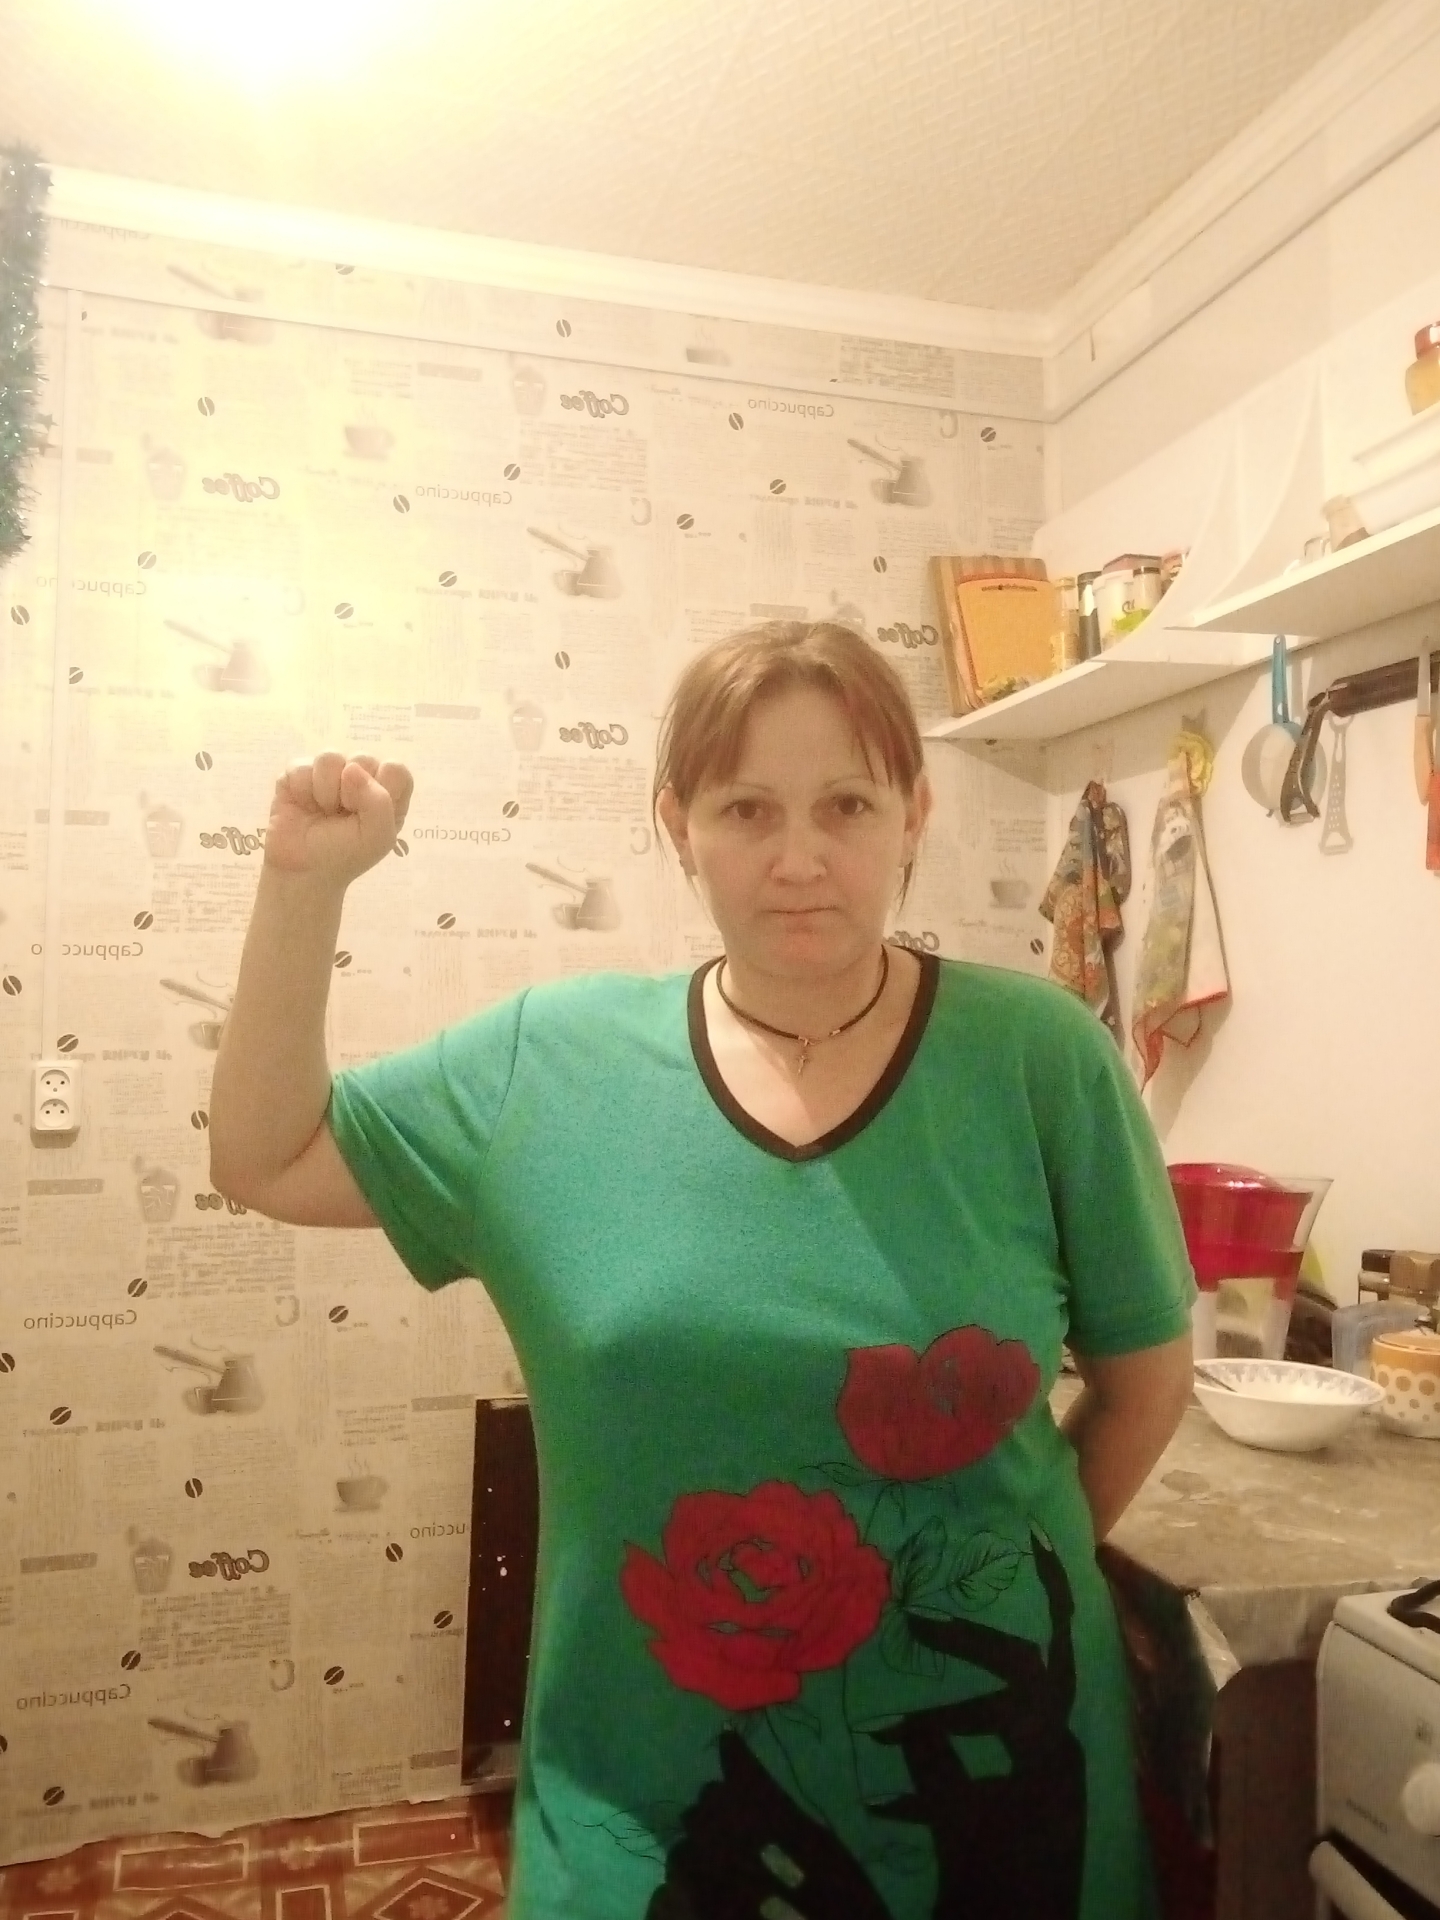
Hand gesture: fist